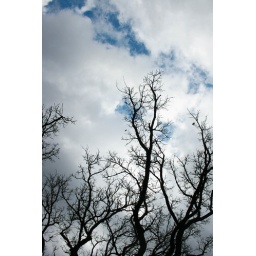
It goes from blue to dramatic storm clouds in the matter of seconds, awesome.